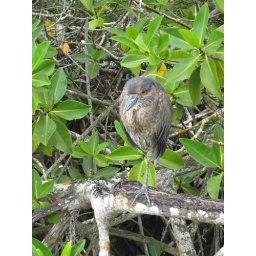
The fish market in Puerto Ayora, where we had our first encounter with the wildlife of the Galapagos.